Brief Interviews with Hideous Men (film)

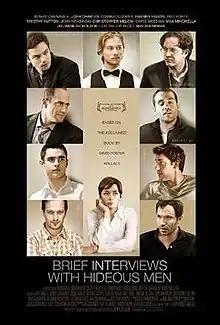
Theatrical release poster

Brief Interviews with Hideous Men is a 2009 American comedy-drama film written, produced, and directed by John Krasinski, in his directorial debut. The film is based on short stories from the collection of the same name by David Foster Wallace.